Sexual orientation in the United States military

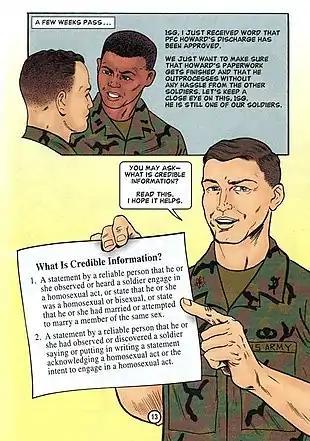
Image from a U.S. Army training manual, 2001, regarding homosexuality

Don't ask, don't tell (DADT) is the common term for the policy restricting the United States military from efforts to discover or reveal closeted gay, lesbian, and bisexual service members or applicants, while barring those that are openly gay, lesbian, or bisexual from military service.